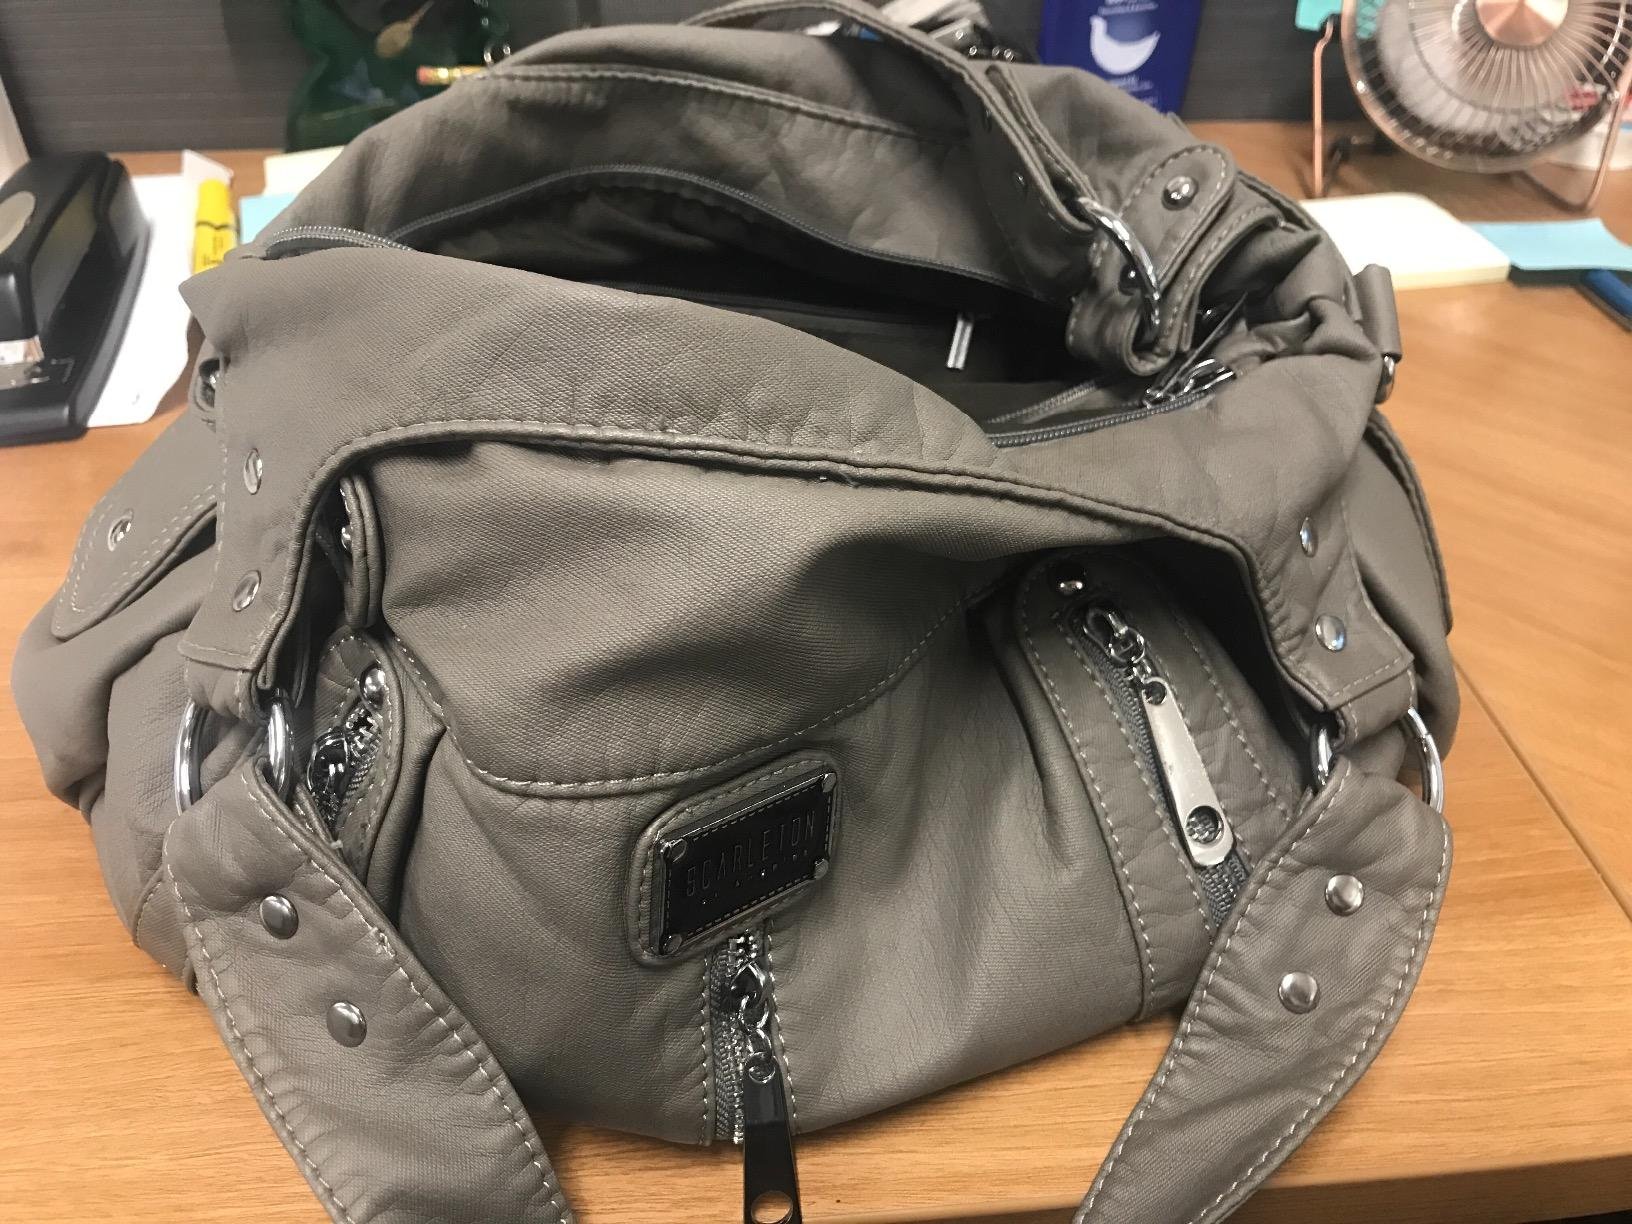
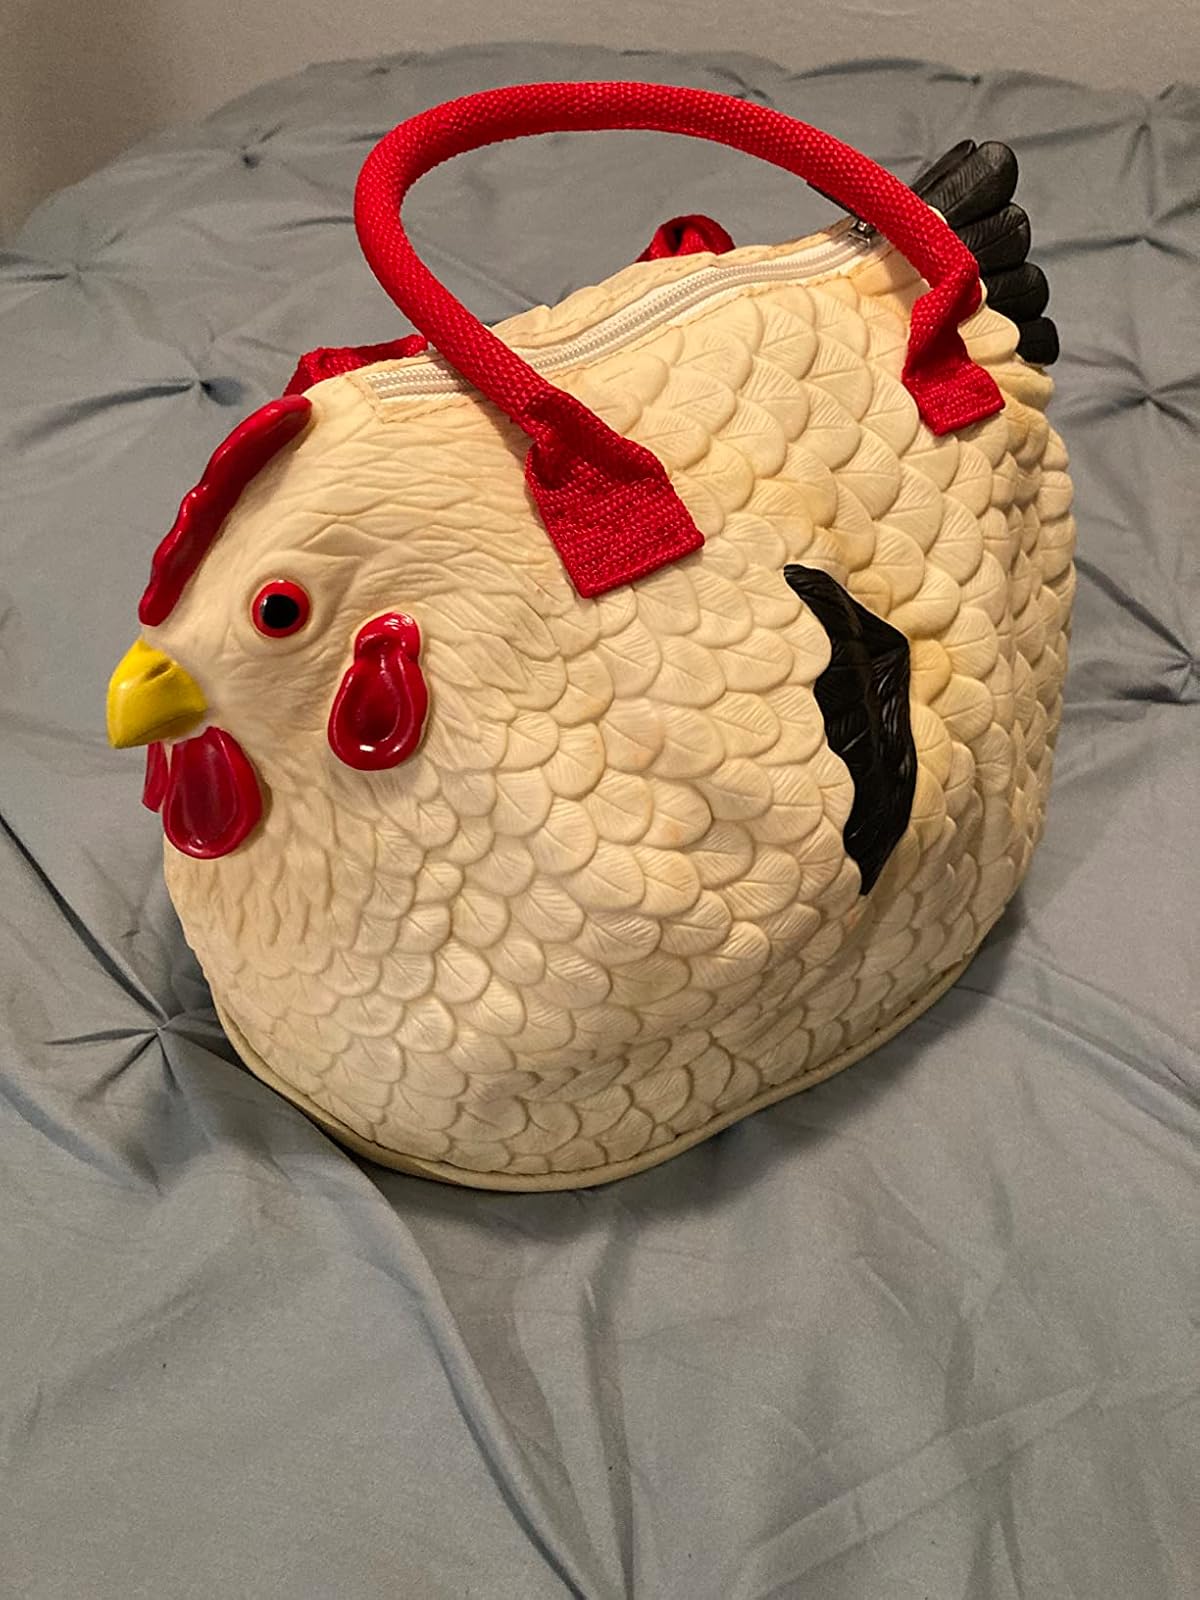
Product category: accessories_handbag
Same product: no